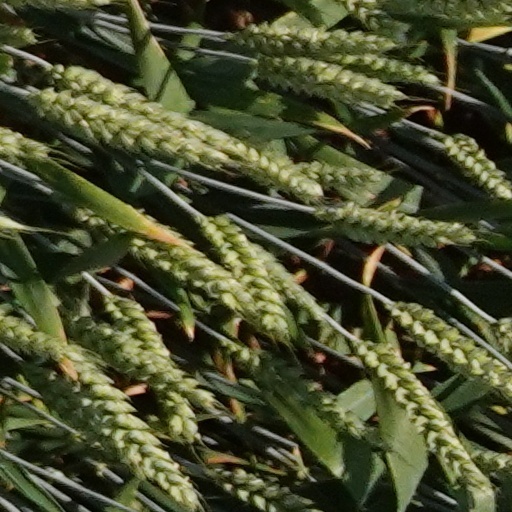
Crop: wheat